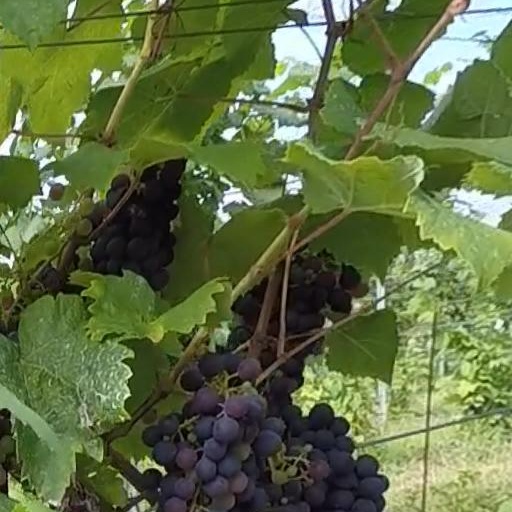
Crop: grape